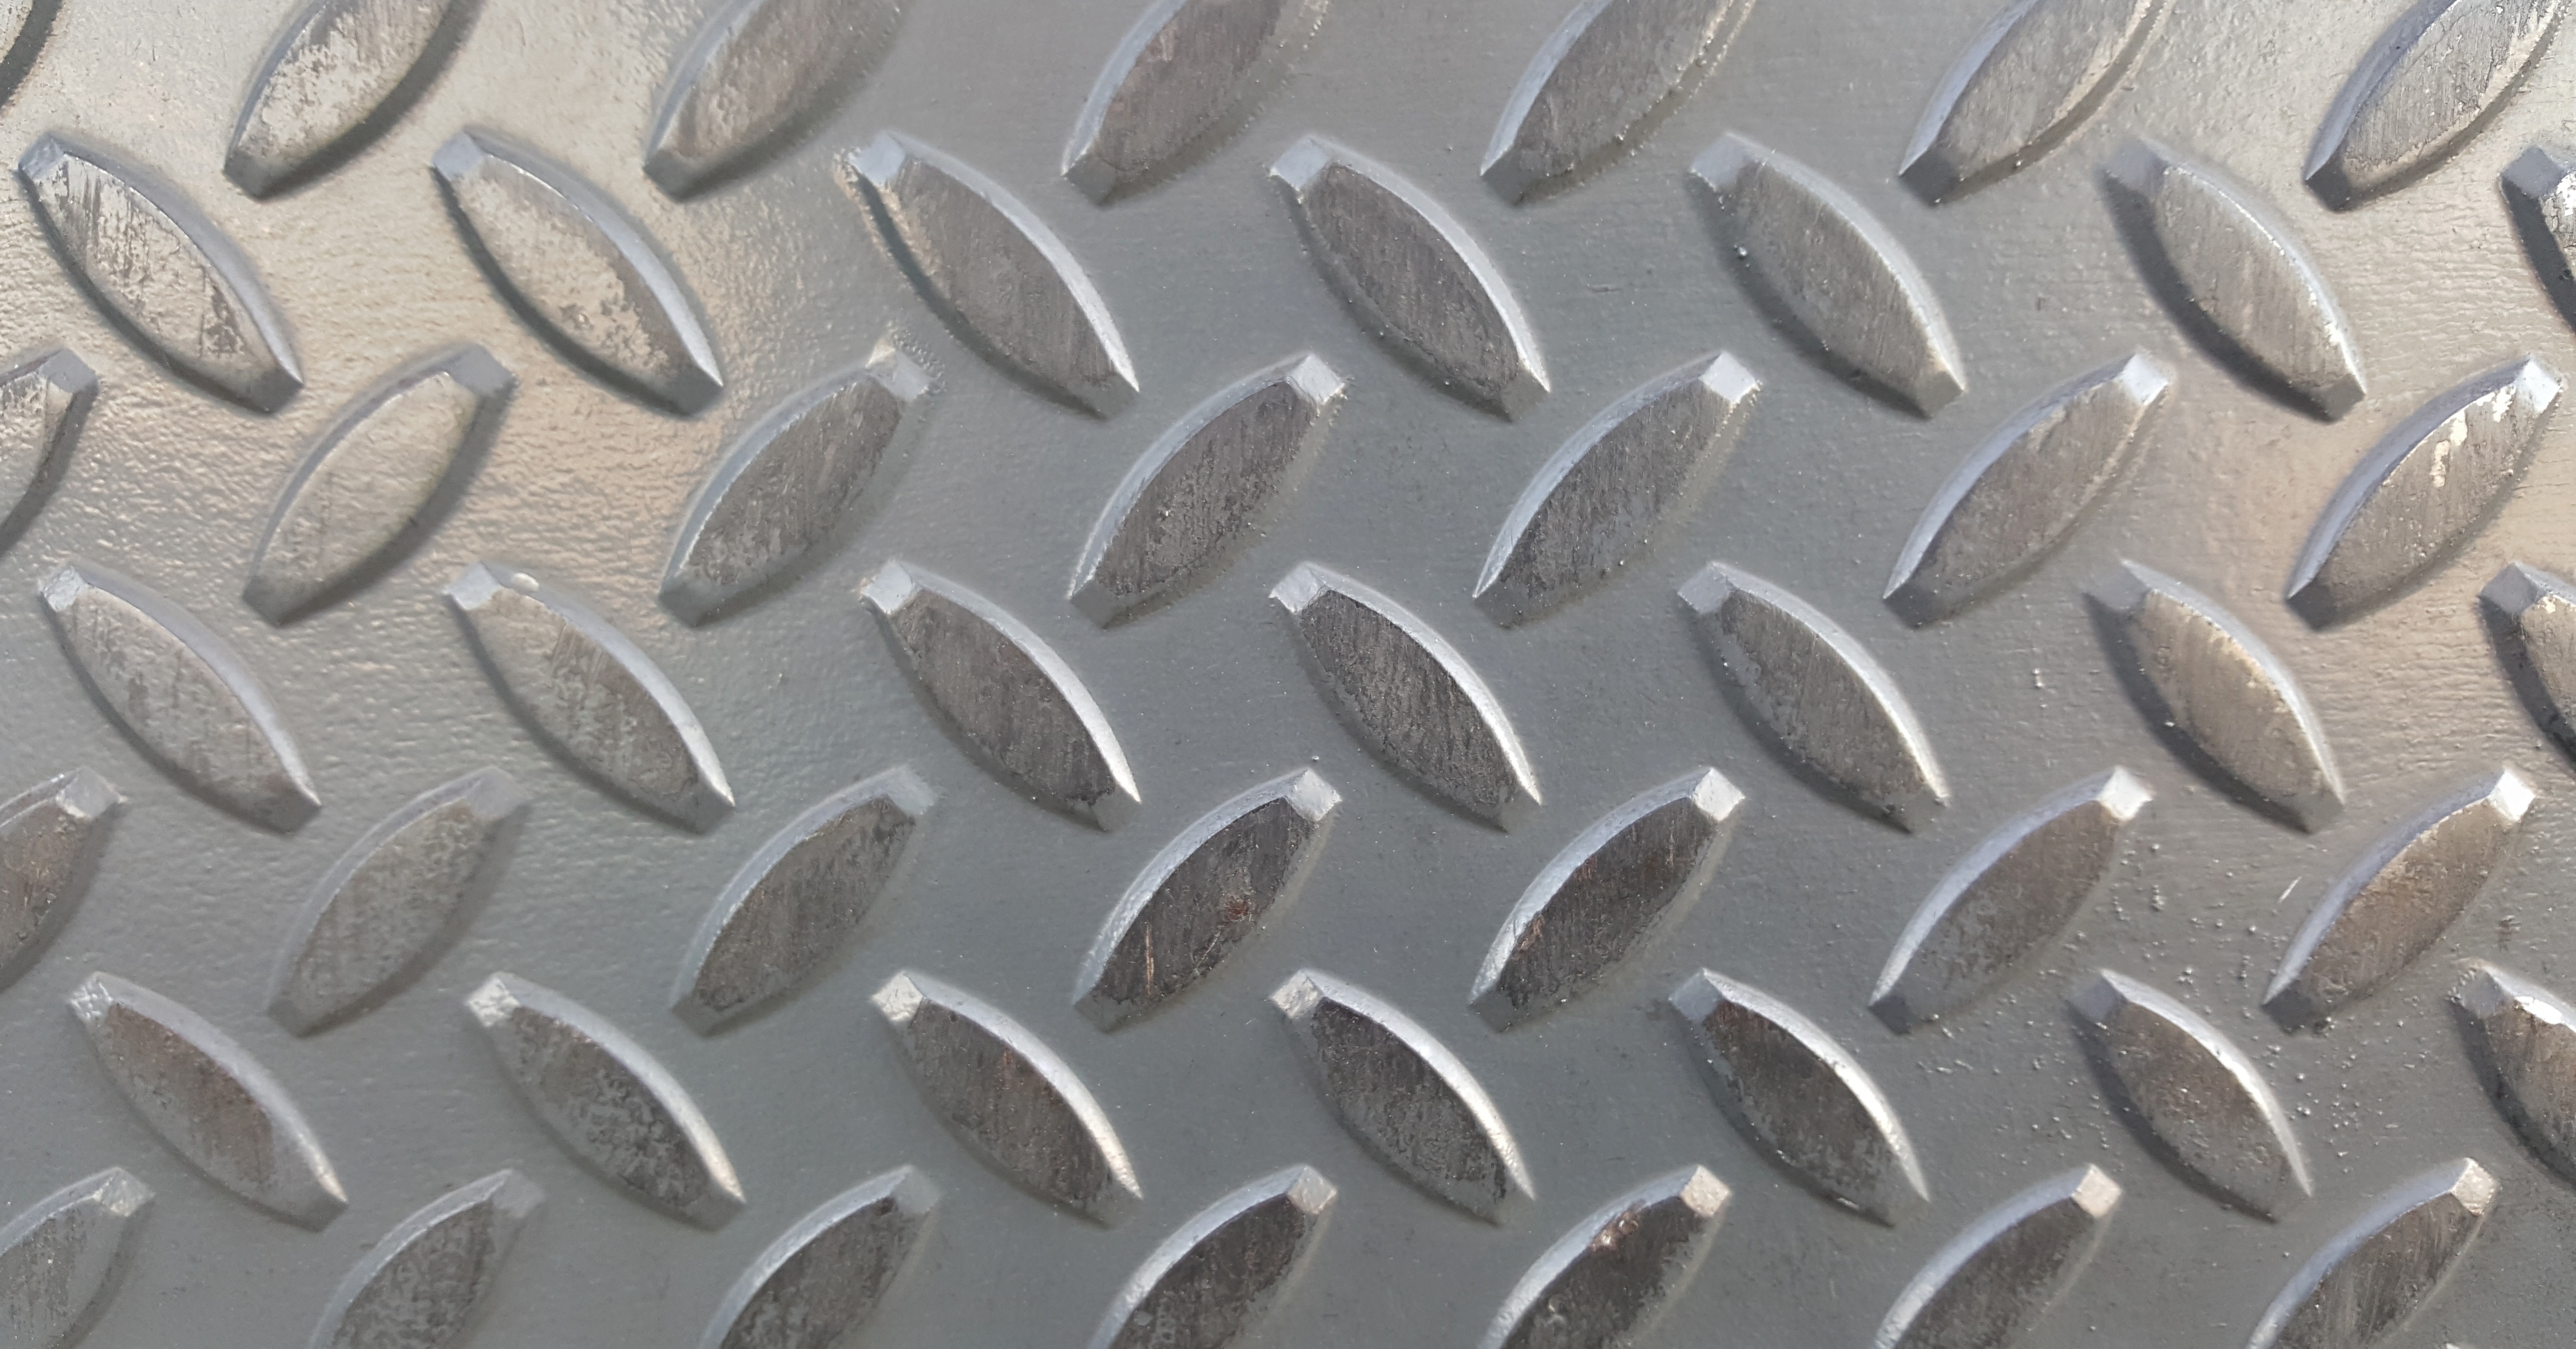
wheel, texture, number, pattern, metal, tire, tread, non slip, metal grid, automotive exterior, automotive tire, tire care